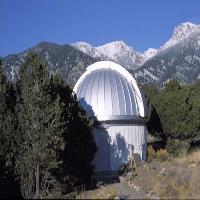
Weather: sun or clear